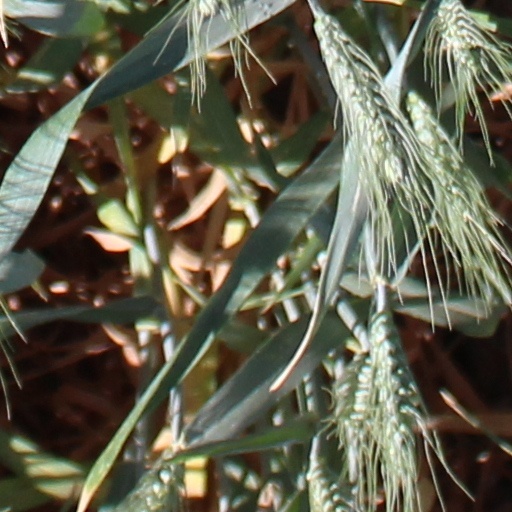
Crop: wheat